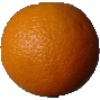
Label: orange